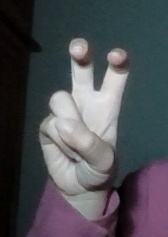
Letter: toot